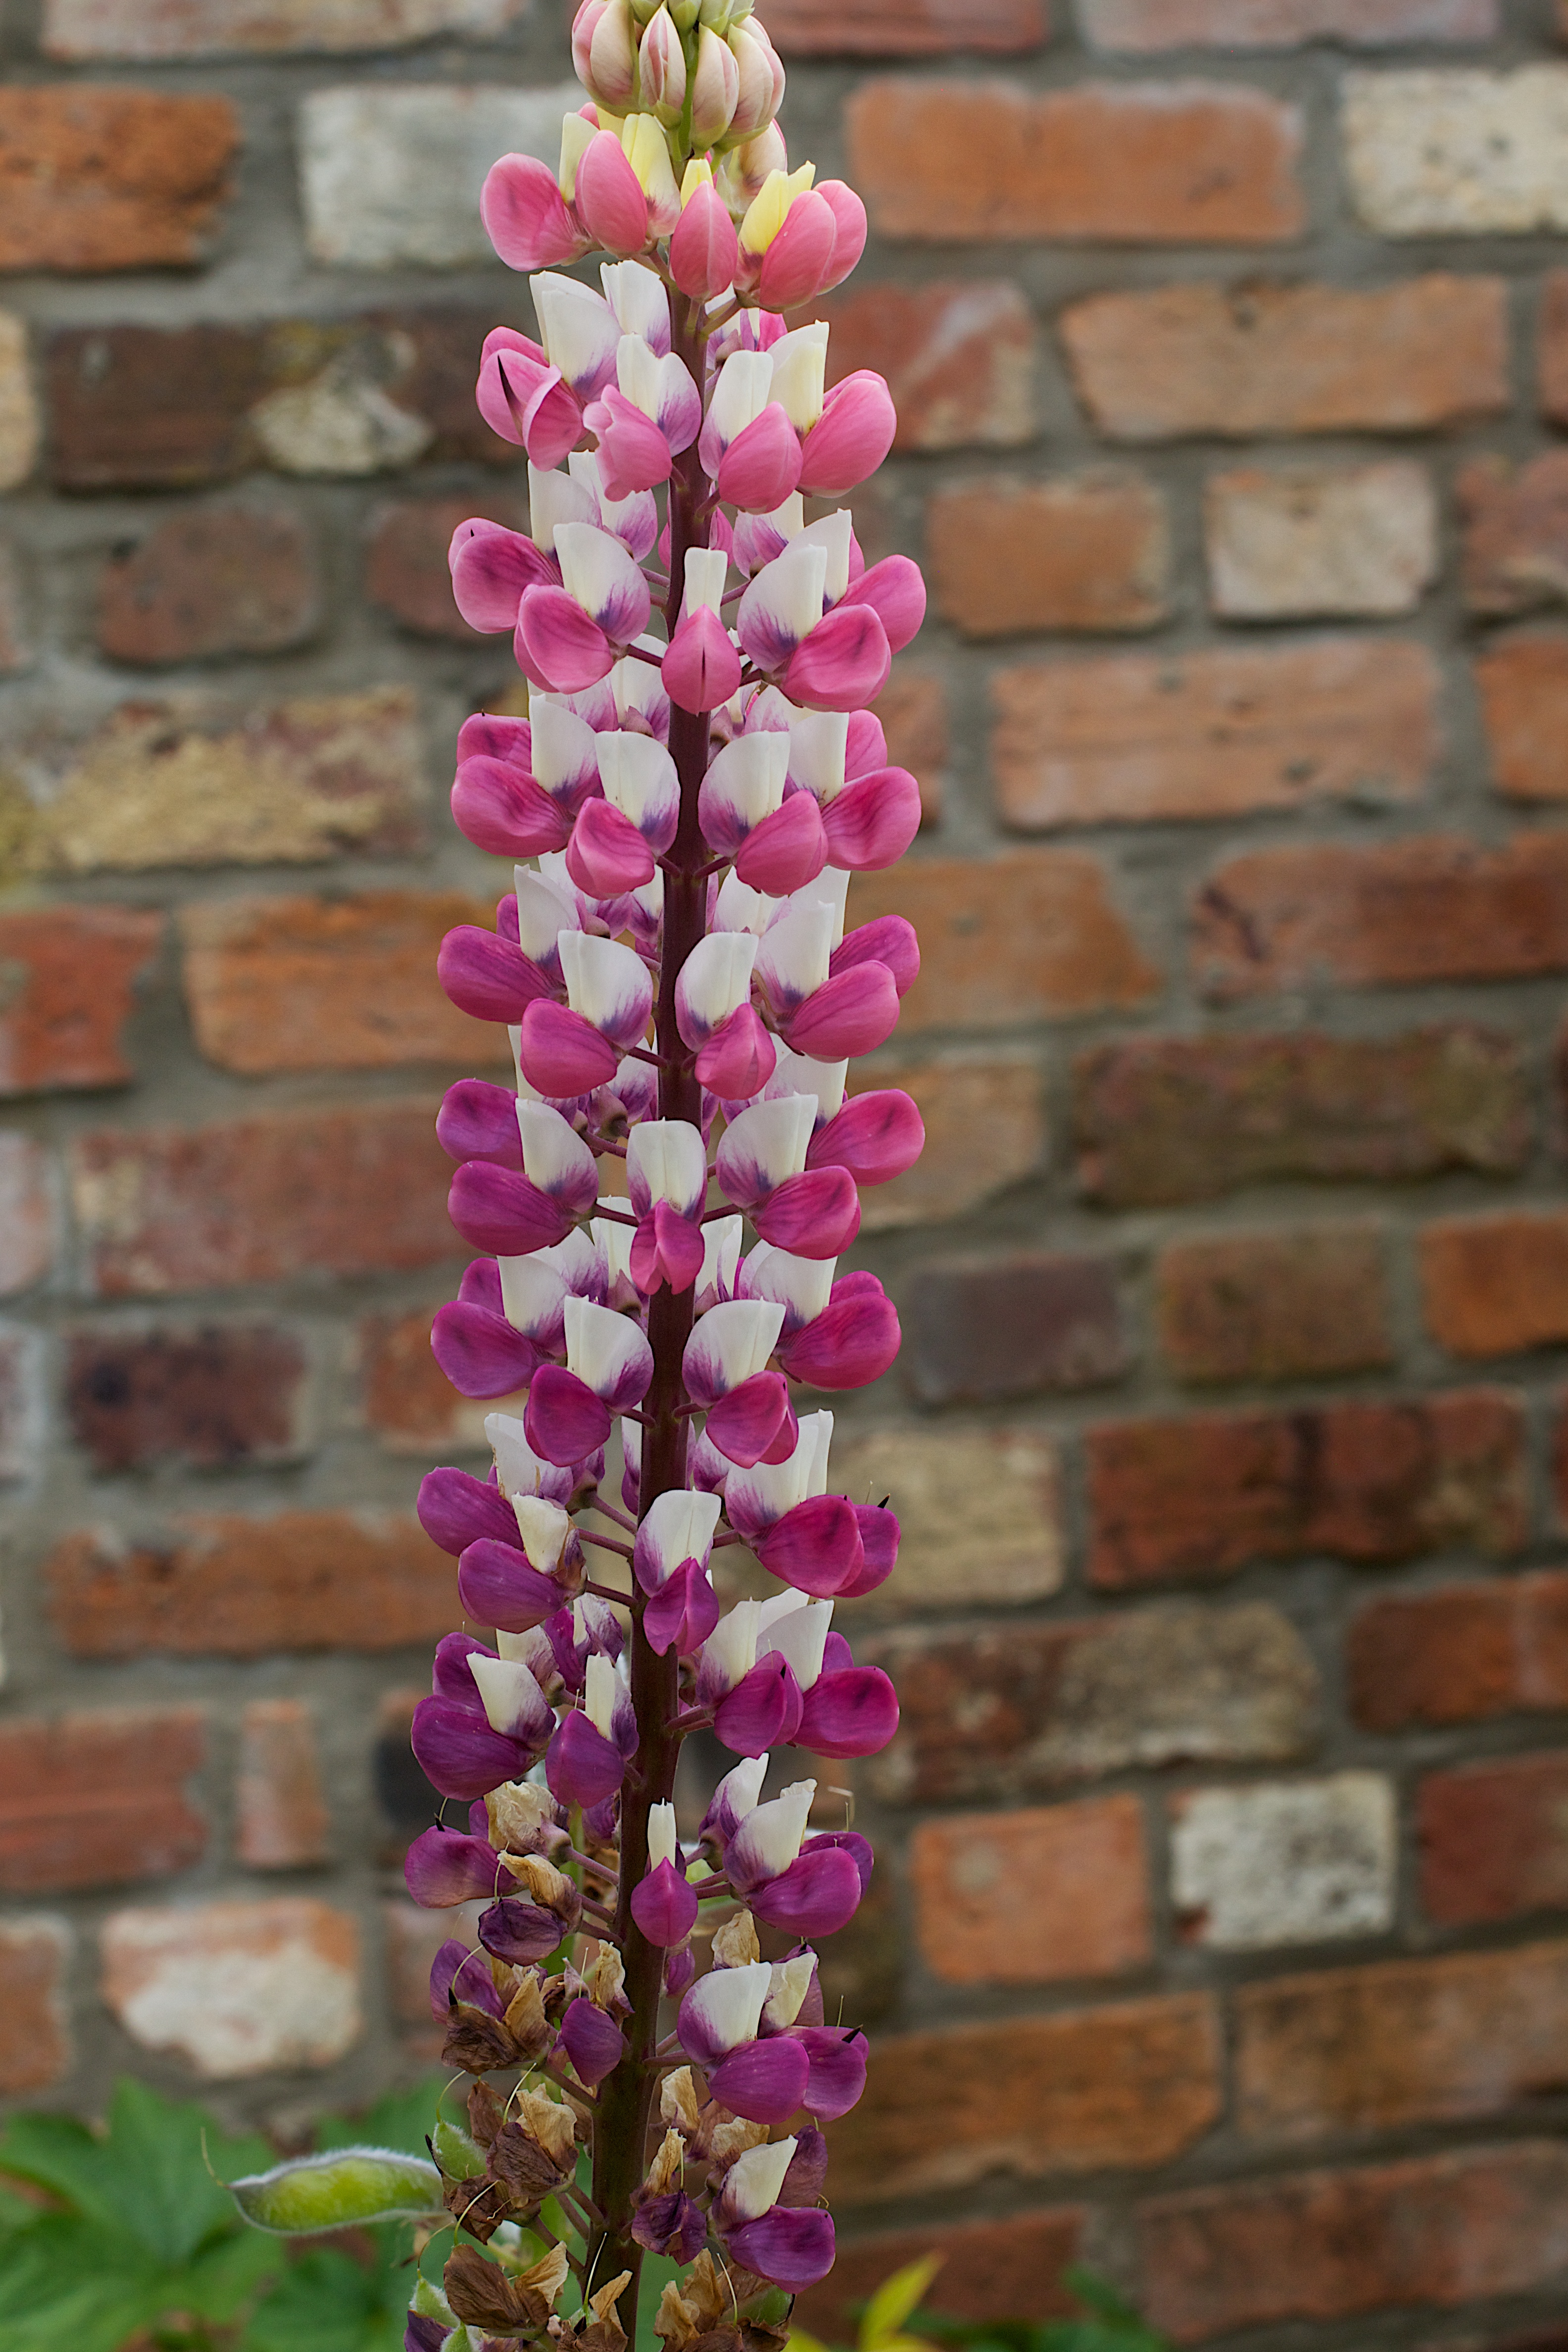
plant, flower, botany, flora, shrub, auodyssey, digitalis, lupin, flowering plant, land plant